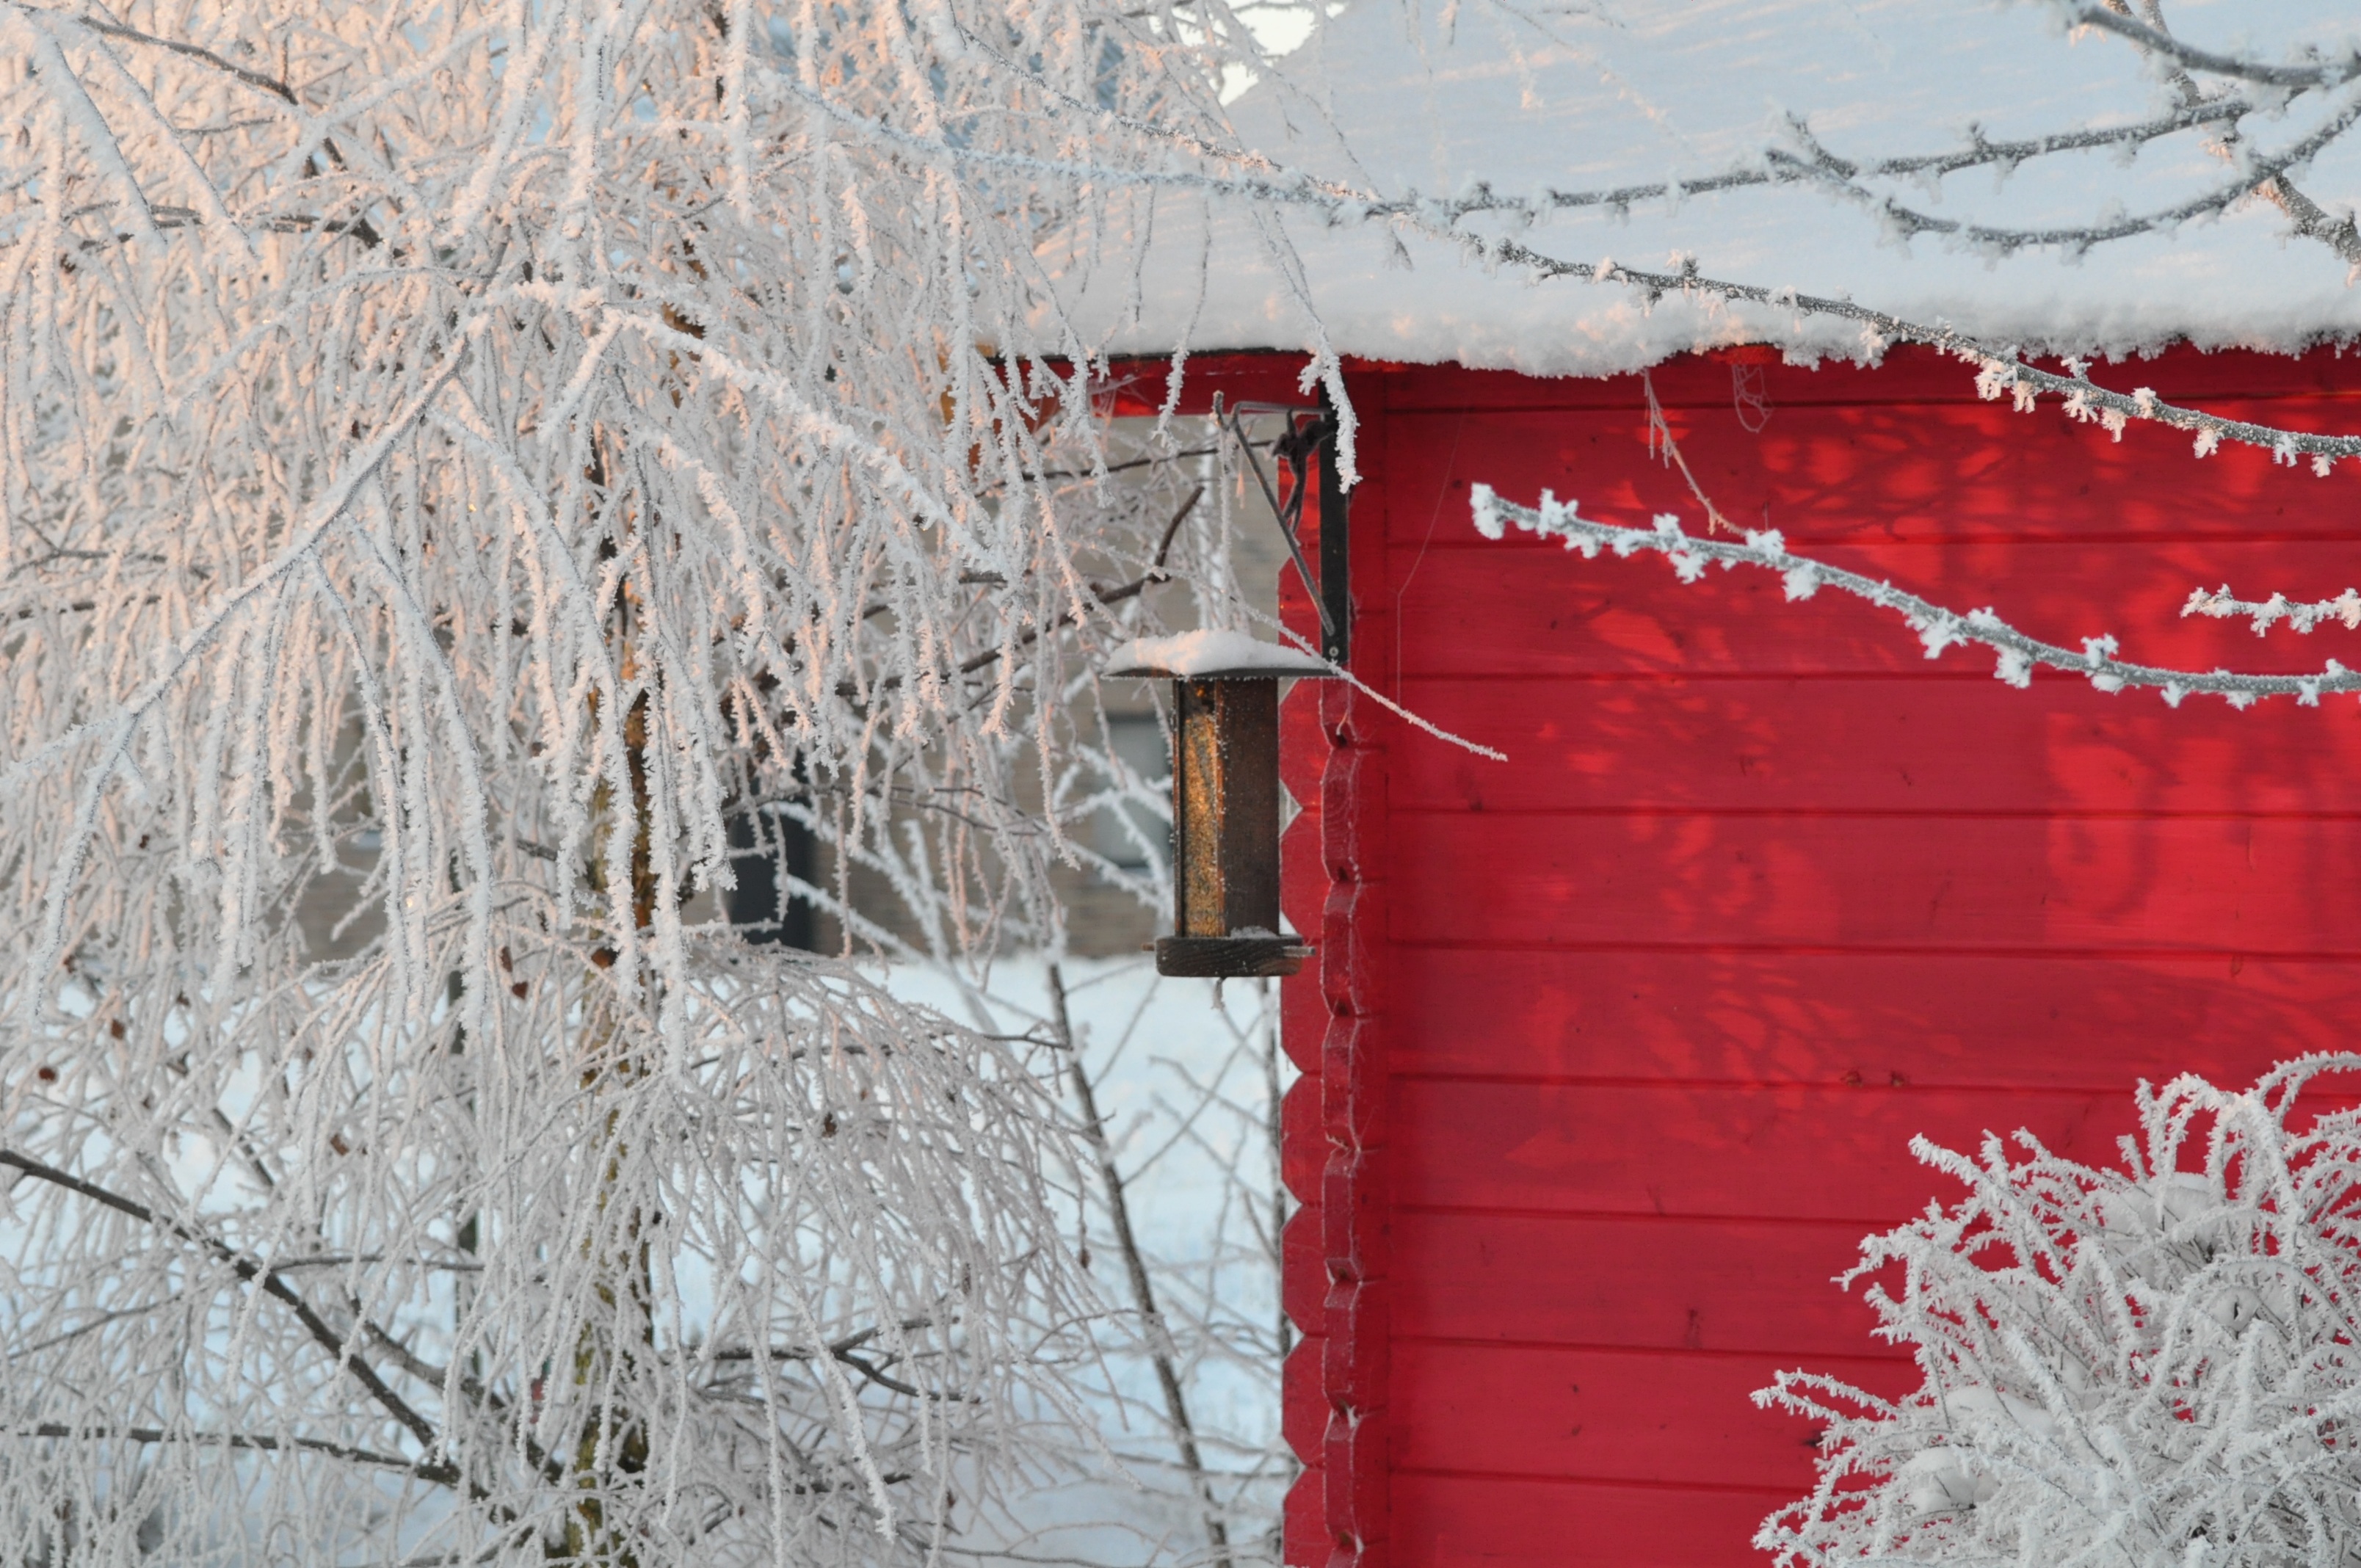
tree, branch, snow, winter, frost, wall, ice, red, weather, garden, season, winter landscape, shrub, december, freezing, snowy branches, feeder birds, outdoor structure, garden hut